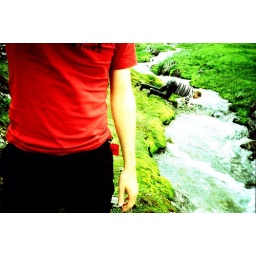
pure red and pure green cut by pure water